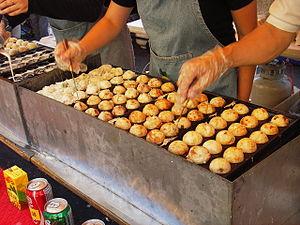
Le takoyaki est un mets de la cuisine japonaise classé dans les konamon et une spécialité d'Ōsaka, se présentant sous forme de boulettes de pâte, semblable à la pâte à crêpe, contenant des morceaux de poulpe, cuites en moule, comme les gaufres. Ils sont généralement vendus par 6 ou 10, 12 ou plus dans une barquette en plastique.